Žďár nad Sázavou

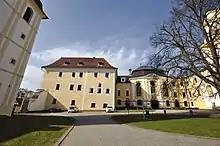
Žďár nad Sázavou Castle, formerly a Cistercian monastery

Žďár was founded as a settlement of nearby Cistercian monastery, which was established in 1252. The original settlement was soon moved on the left bank of the Sázava, in the site of today's historic centre. In 1293, Žďár was first referred to as a market town.